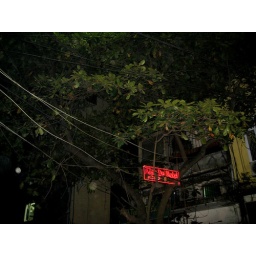
neon sign in a tree